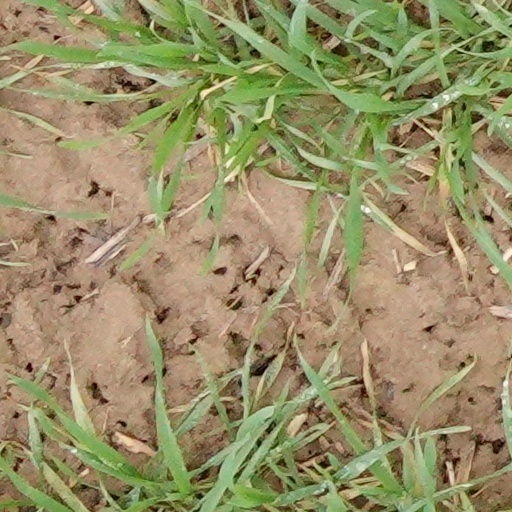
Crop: wheat